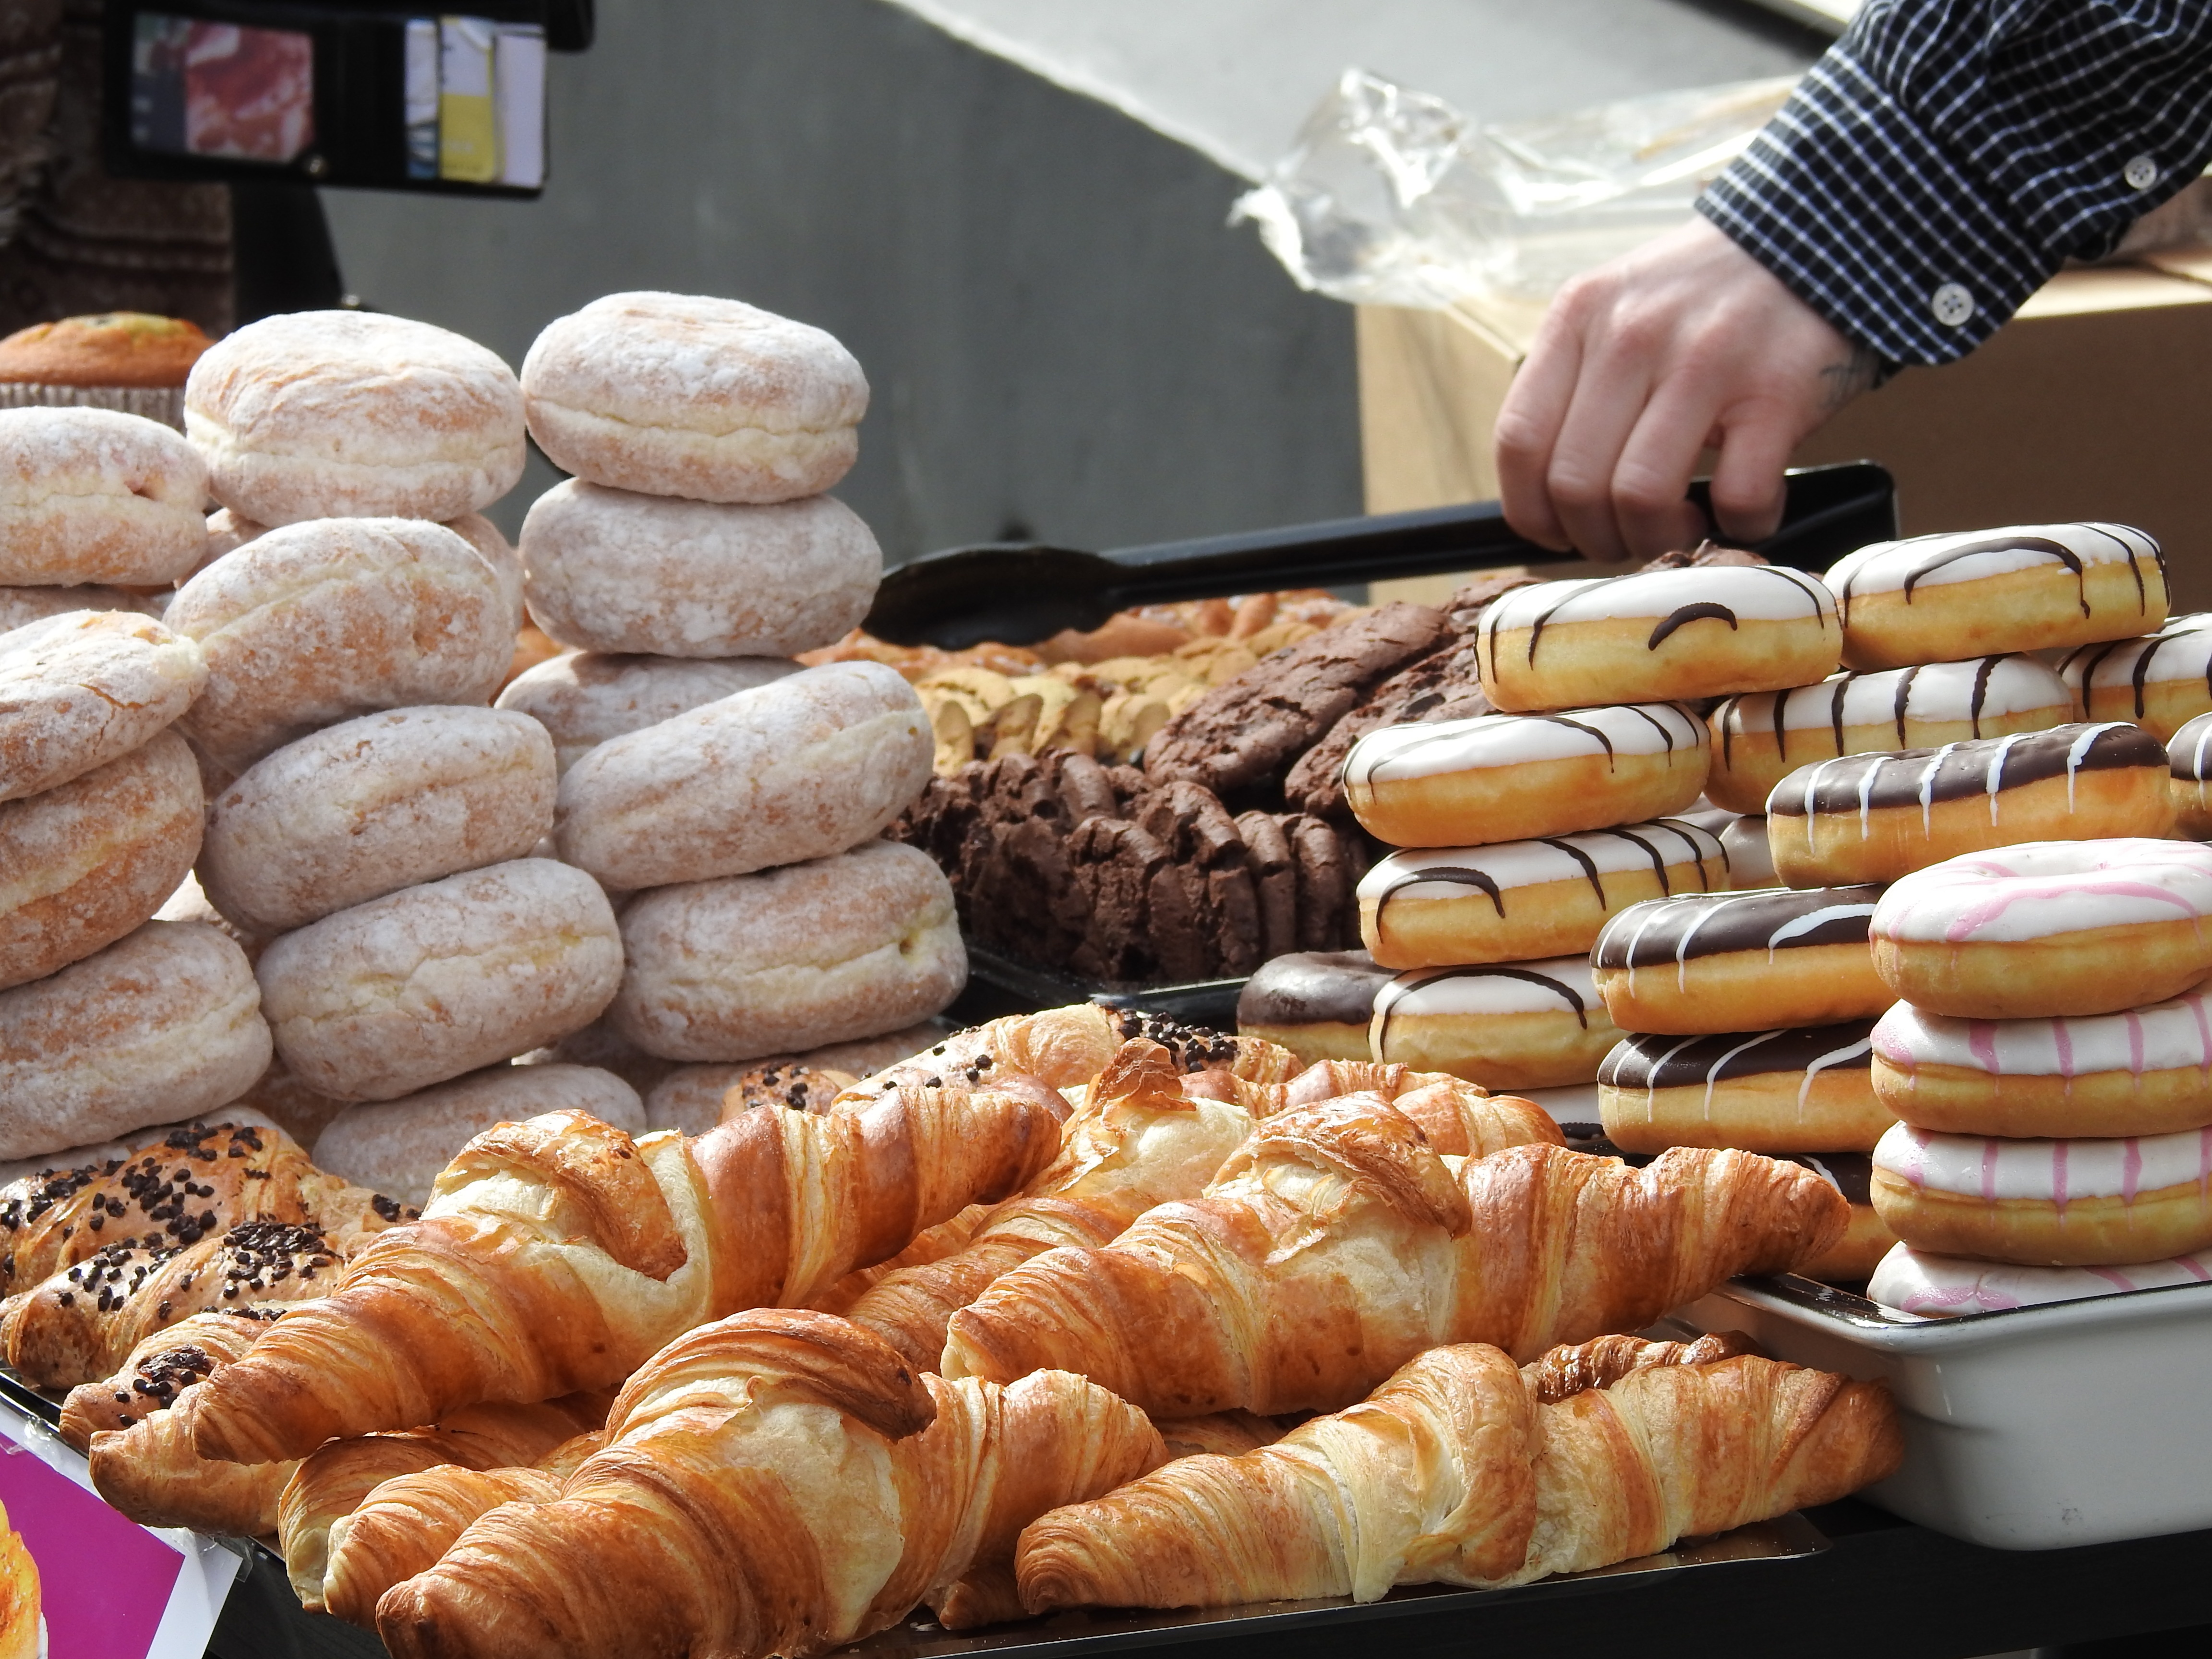
street, meal, food, breakfast, croissant, baking, dessert, cuisine, cake, pastry, bakery, baker, streetfood, donuts, norway, patisserie, baked goods, danish pastry, satvanger, viennoiserie